Big Gold Belt

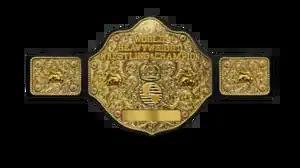
A cast copy of the original Big Gold Belt first used in the National Wrestling Alliance, then World Championship Wrestling, and finally WWE (then known as the World Wrestling Federation). WWE would reintroduce the design for the World Heavyweight Championship in 2002, with later designs incorporating their logo.

The Big Gold Belt is a historic professional wrestling championship belt that has represented titles in multiple promotions throughout its history.